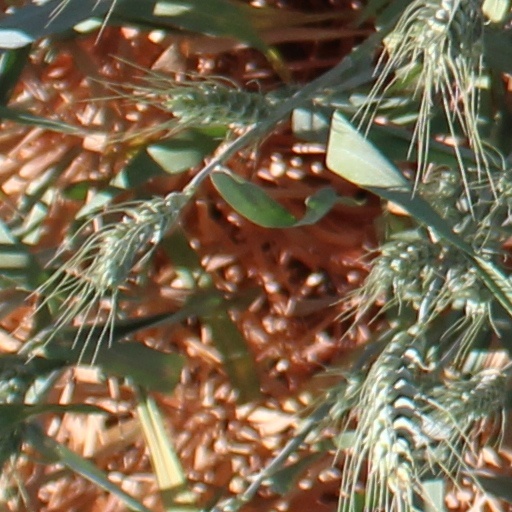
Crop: wheat